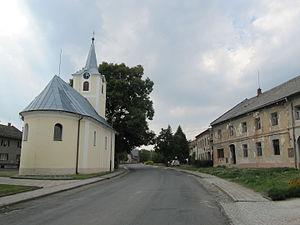
Senička est une commune du district et de la région d'Olomouc, en République tchèque. Sa population s'élevait à 355 habitants en 2018.